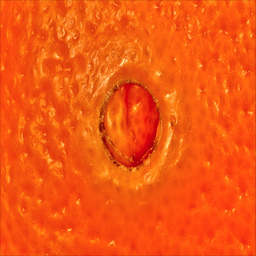
Label: peels